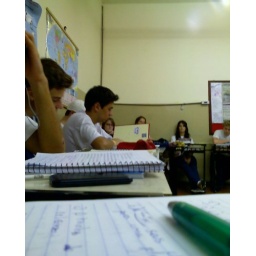
The sun rises slowlyOn another dayThe eastern sky grows coldWinter in water coloursShades of grey